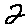
Label: 2